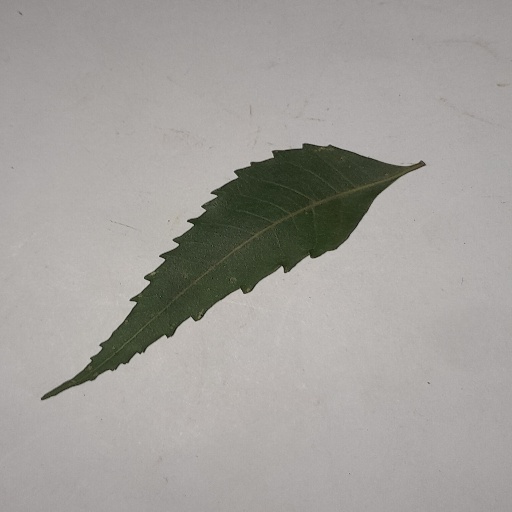
Species: Neem
Leaf condition: Healthy Leaf